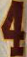
Number: 4